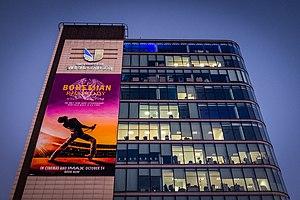
Bohemian Rhapsody est un film biographique britannico-américain coproduit et réalisé par Bryan Singer, sorti en 2018. Il s’agit du portrait romancé et parfois inexact du chanteur de rock britannique Freddie Mercury et de son groupe Queen. Il revient ainsi sur le parcours du groupe, de sa formation en 1970 jusqu'à son apparition au concert Live Aid en 1985.